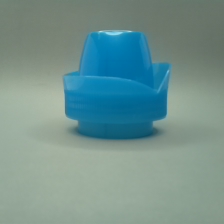
Color: blue
Cap type: standard cap